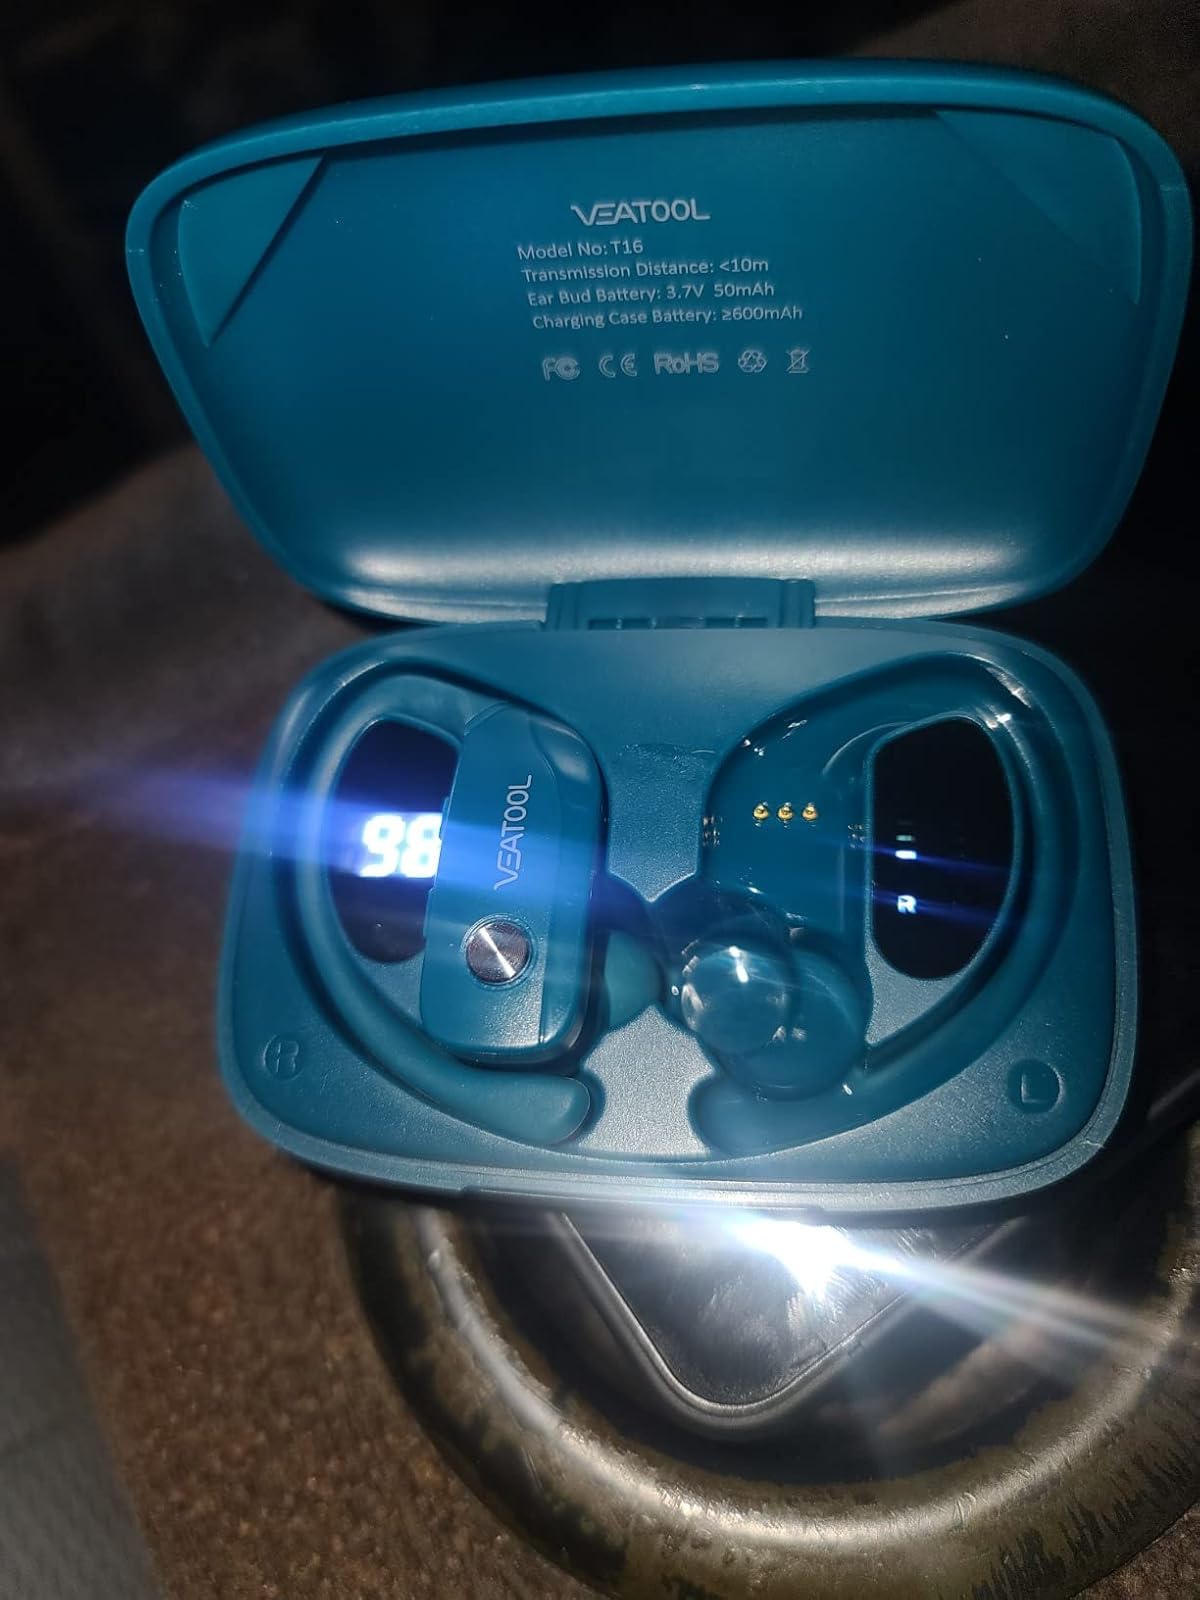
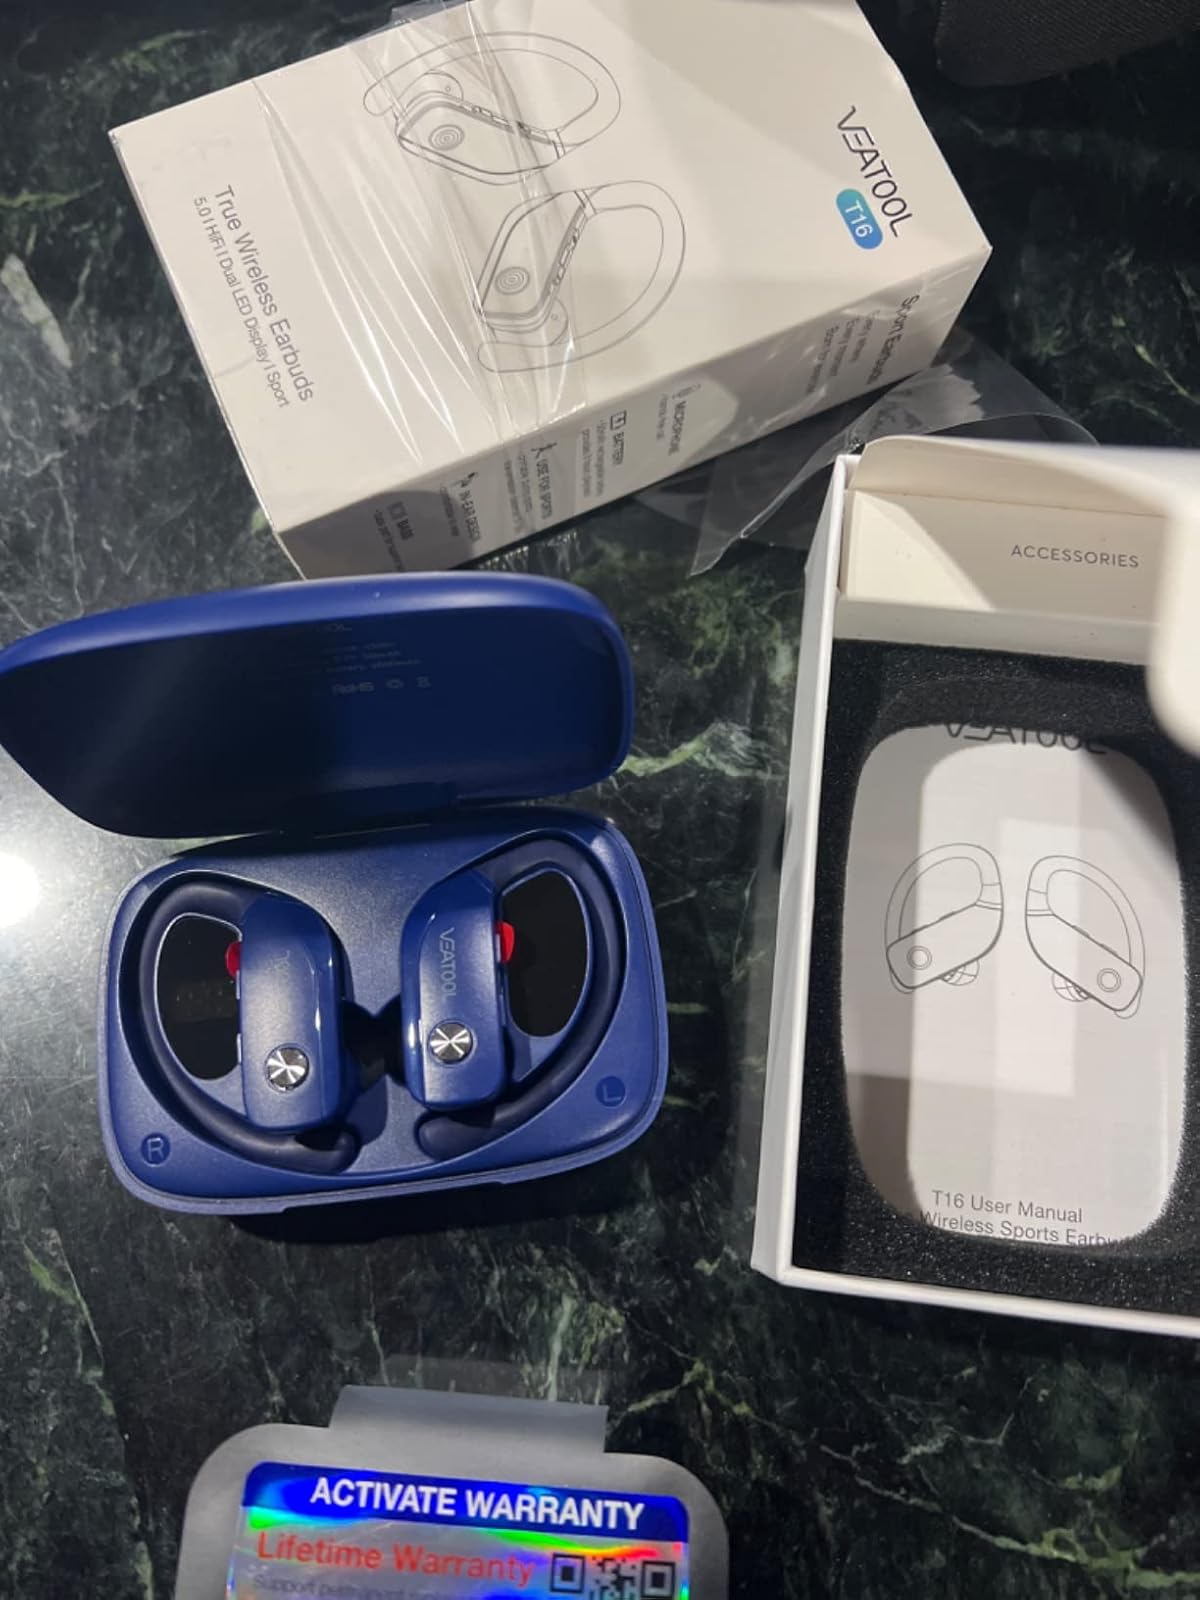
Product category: earbuds
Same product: no